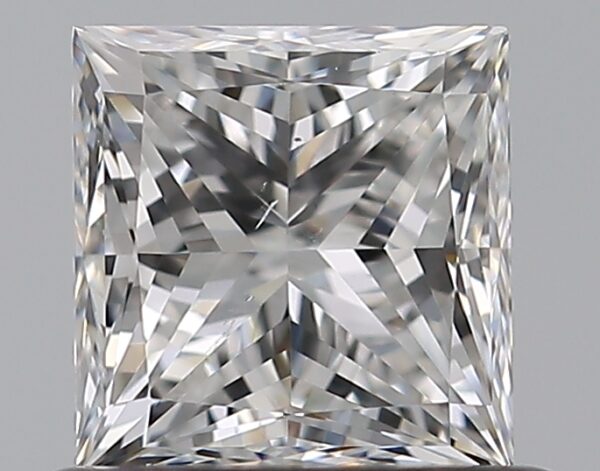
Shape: princess
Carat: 0.7
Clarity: SI1
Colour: F
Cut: VG
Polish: EX
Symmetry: VG
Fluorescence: N
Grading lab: GIA
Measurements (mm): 4.75 x 4.6 x 3.49